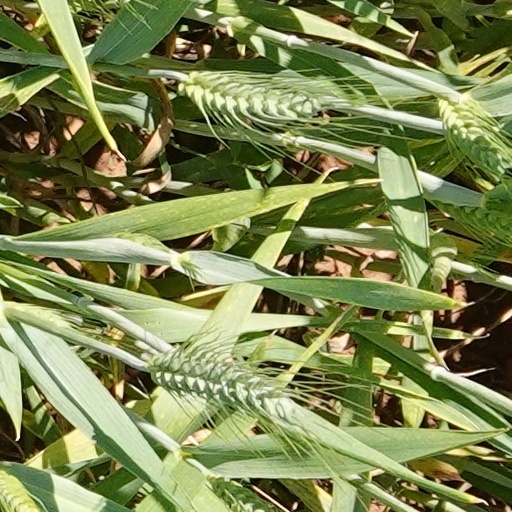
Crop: wheat